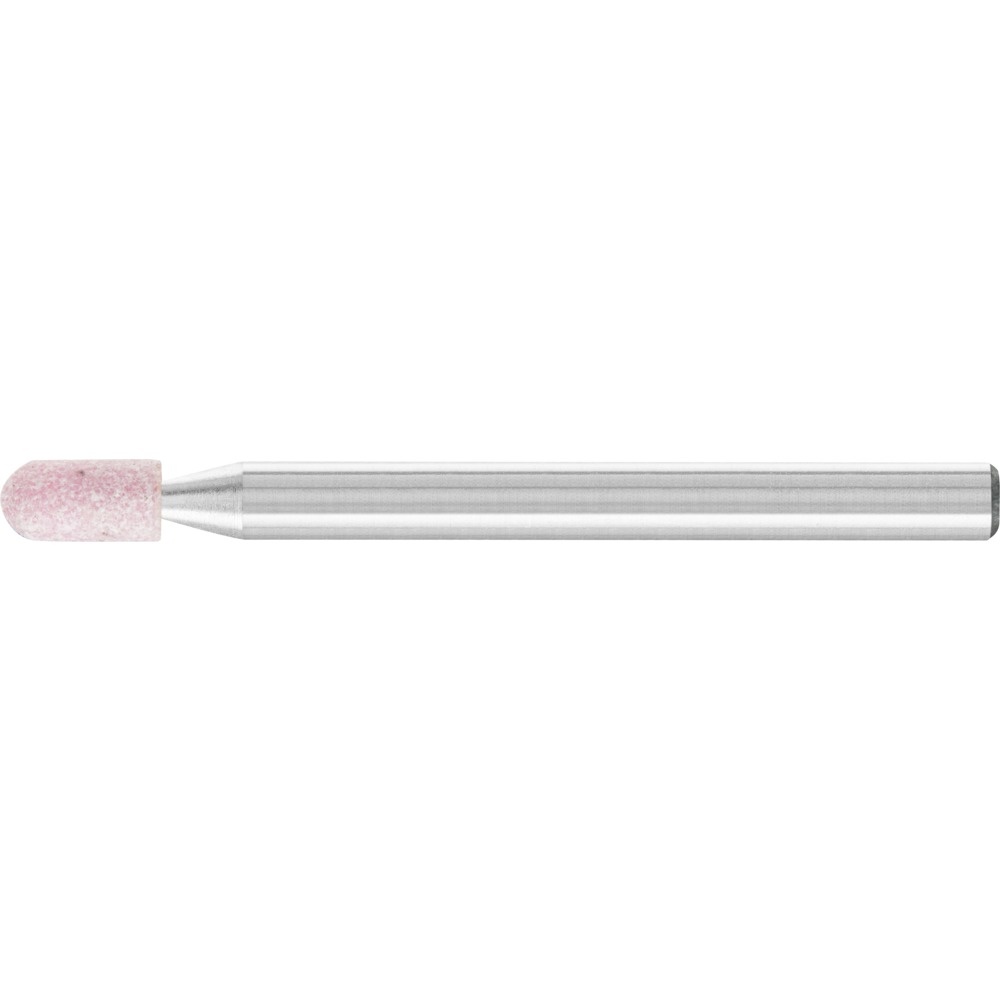
PFERD Slipstift WR 0306 3 AR 100 O5V STEEL EDGE
Cylindriska stift med rundad topp WR passar bäst för olika gradnings- och sliparbeten.
Brand: Pferd
Category: Sporting Goods > Outdoor Recreation > Equestrian > Horse Care > Horse Grooming > Horse Grooming Combs, Brushes & Mitts > Horse Grooming Combs